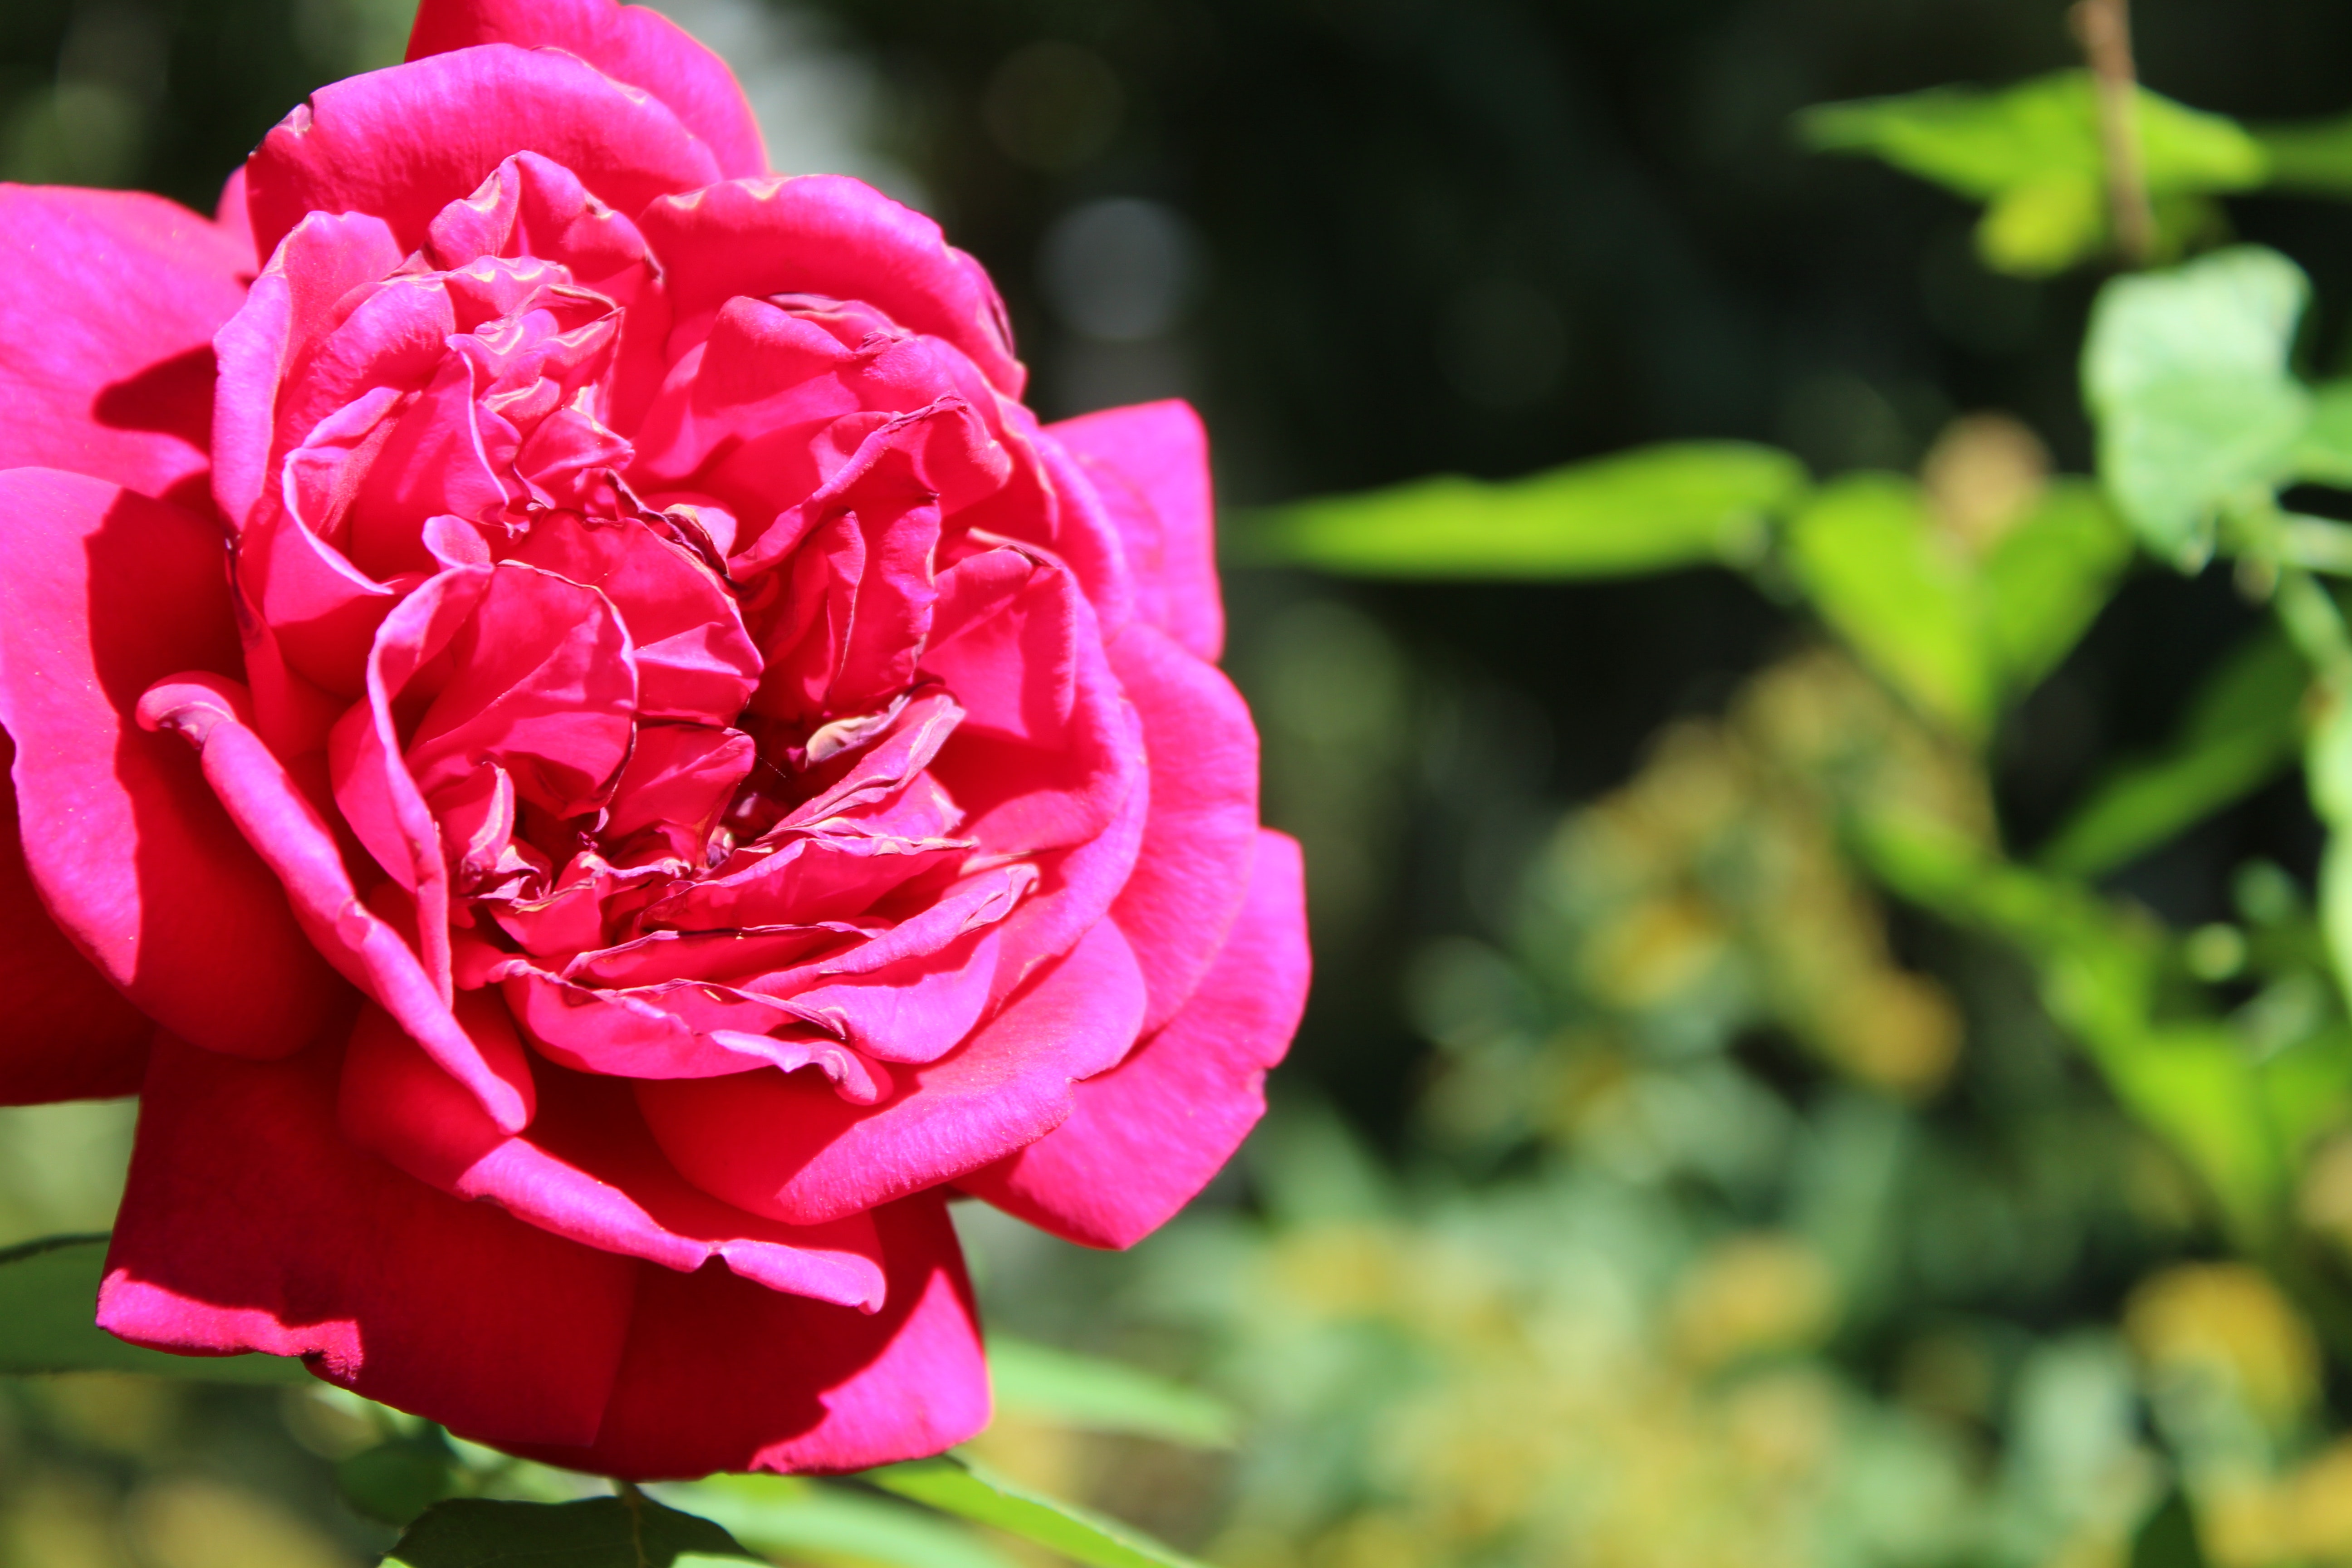
flower, flowering plant, petal, Julia child rose, garden roses, pink, plant, rose, floribunda, rose family, rosa centifolia, rose order, botany, Hybrid tea rose, camellia, china rose, common peony, annual plant, pink family, shrub, rosa wichuraiana, japanese camellia, magenta, plant stem, theaceae, perennial plant